Twelve Miles Out

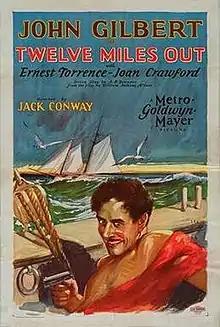
Theatrical release poster

Twelve Miles Out is a 1927 American silent drama film directed by Jack Conway and starring John Gilbert and Joan Crawford. It is based on the 1925 Broadway play "Twelve Miles Out" by William Anthony McGuire.